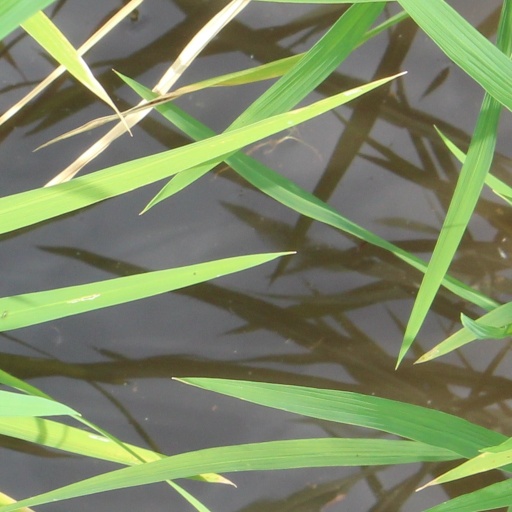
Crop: rice